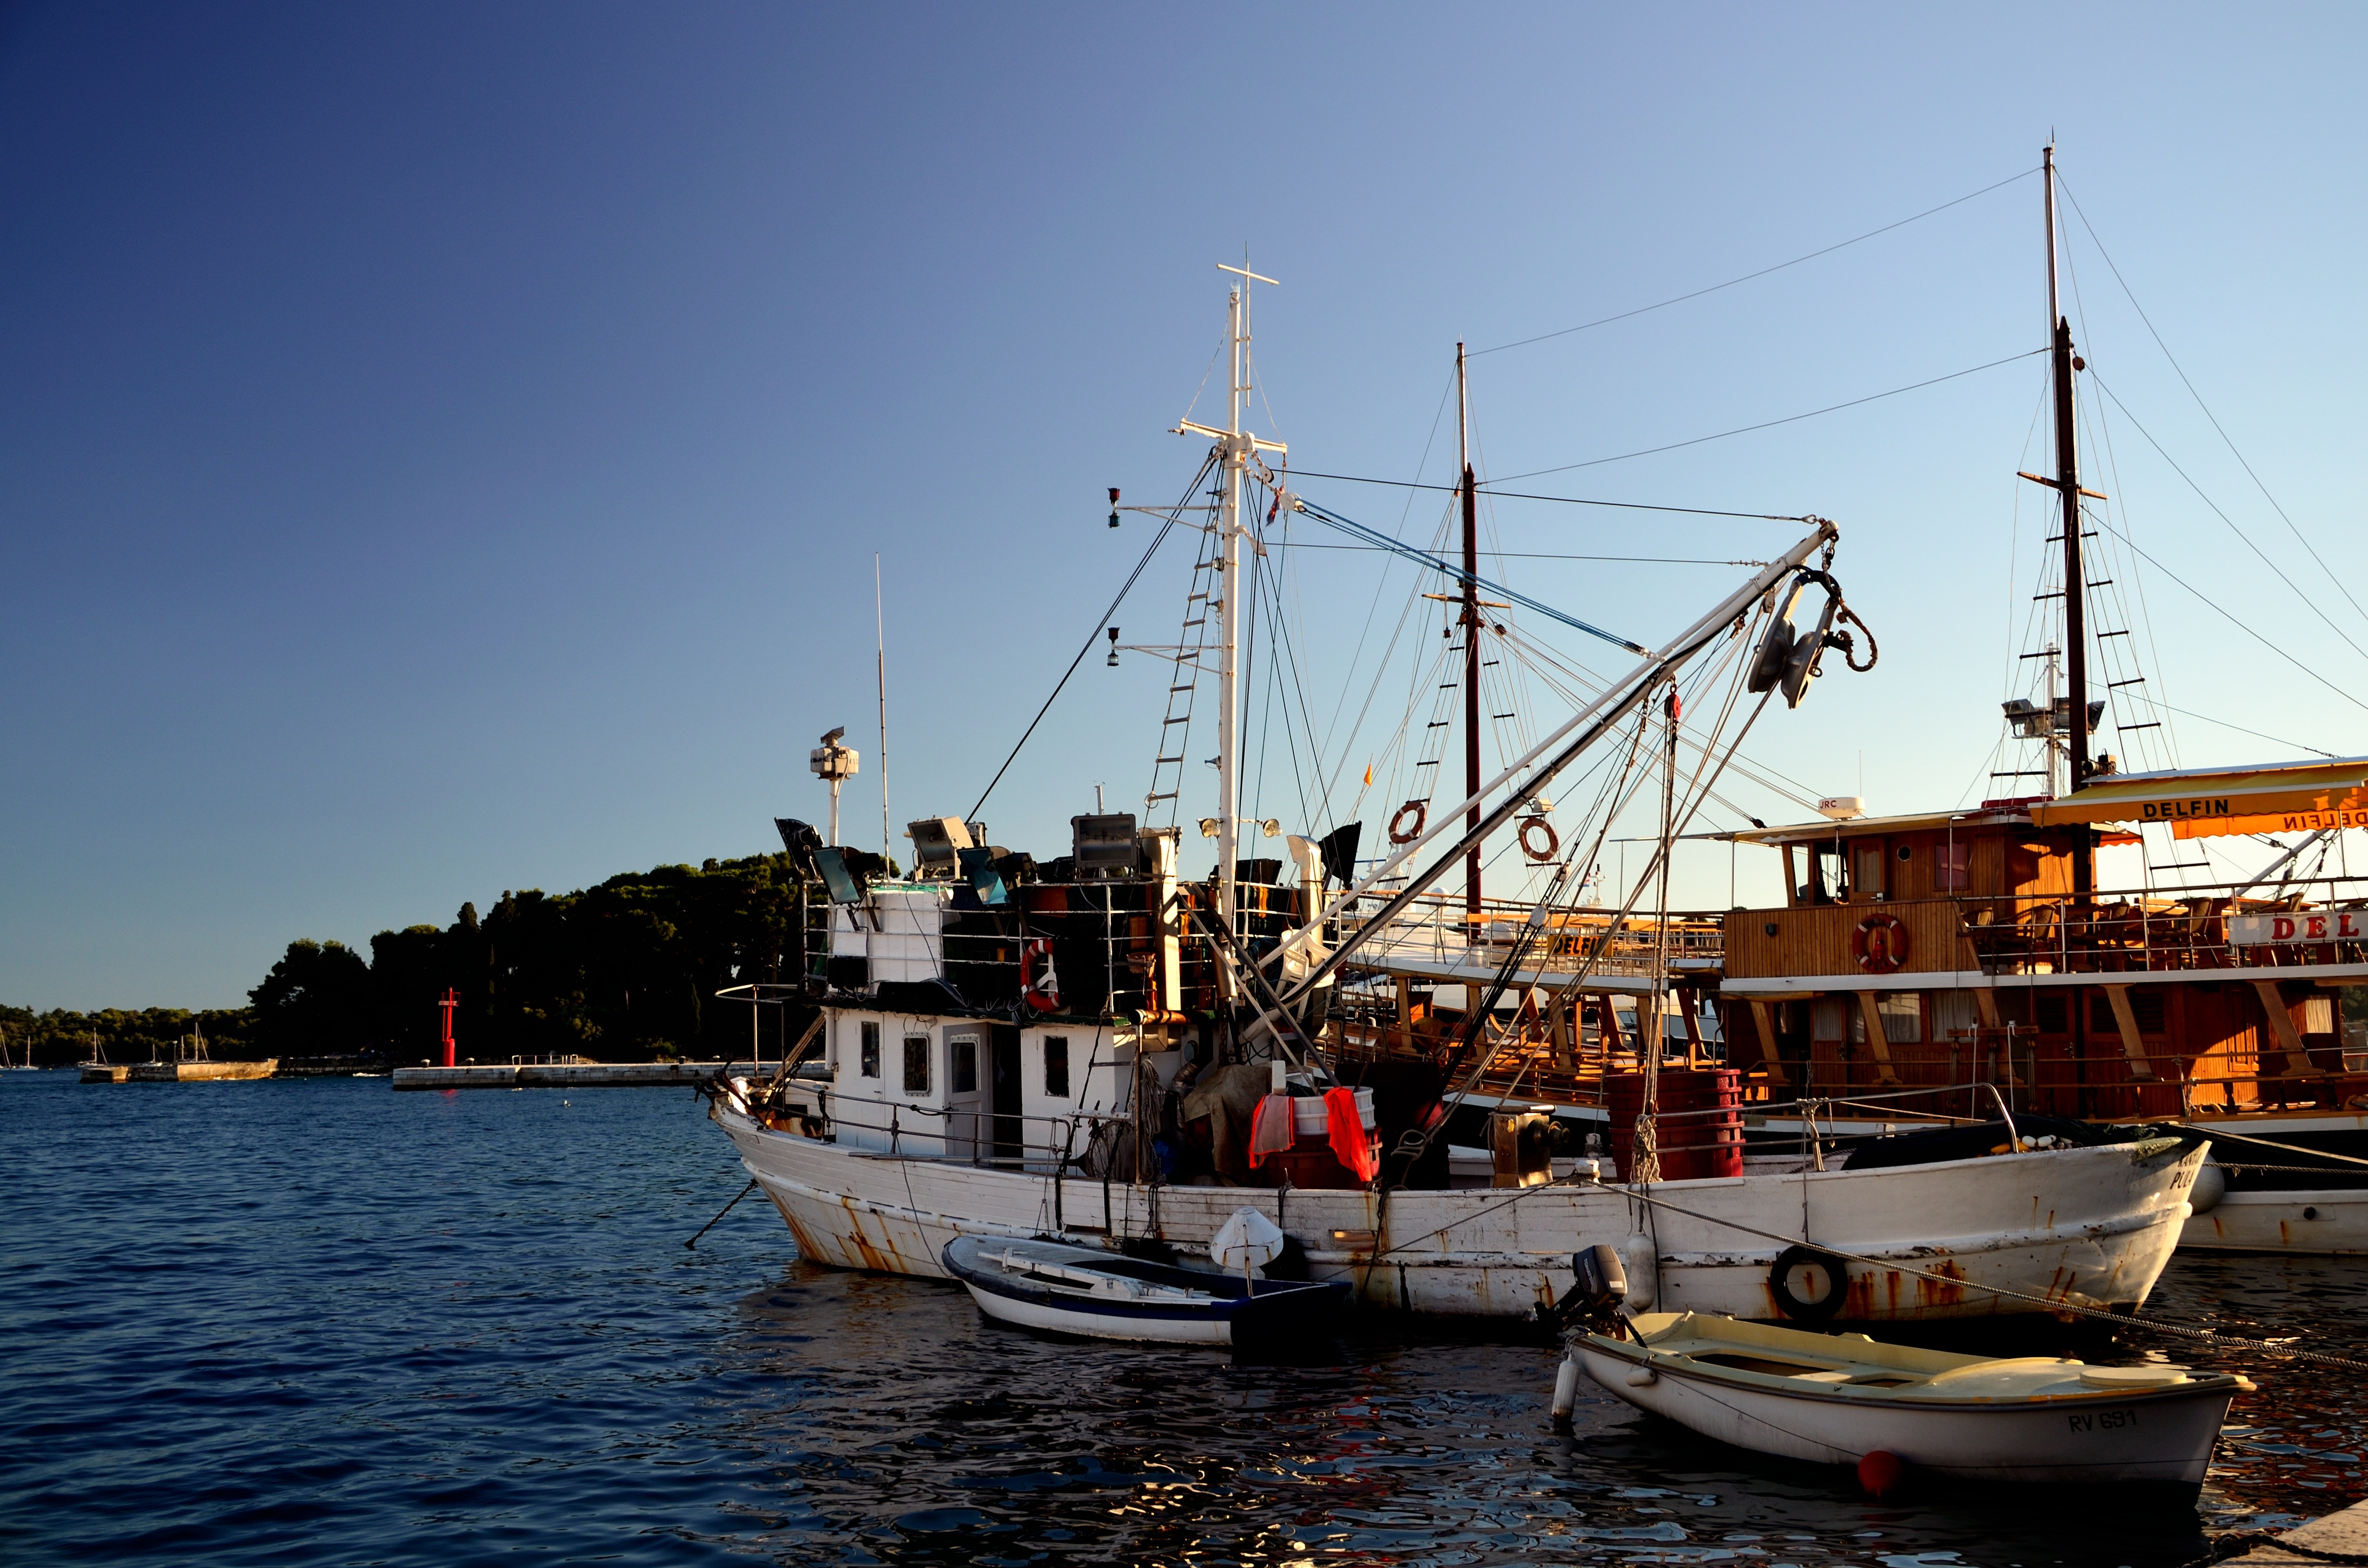
sea, coast, dock, boat, ship, vehicle, mast, harbor, marina, port, infrastructure, watercraft, schooner, sailing ship, fishing vessel, tall ship, galleon, fishing trawler